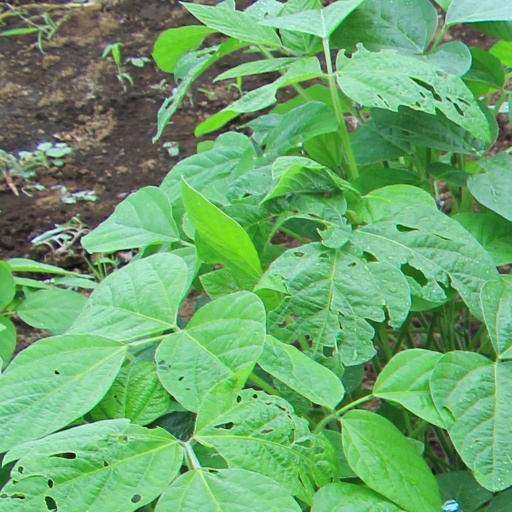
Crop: soybean